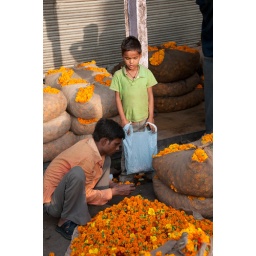
Wandering around flower market outside Fatepuri Masjid on Chandni Chowk in Old Delhi